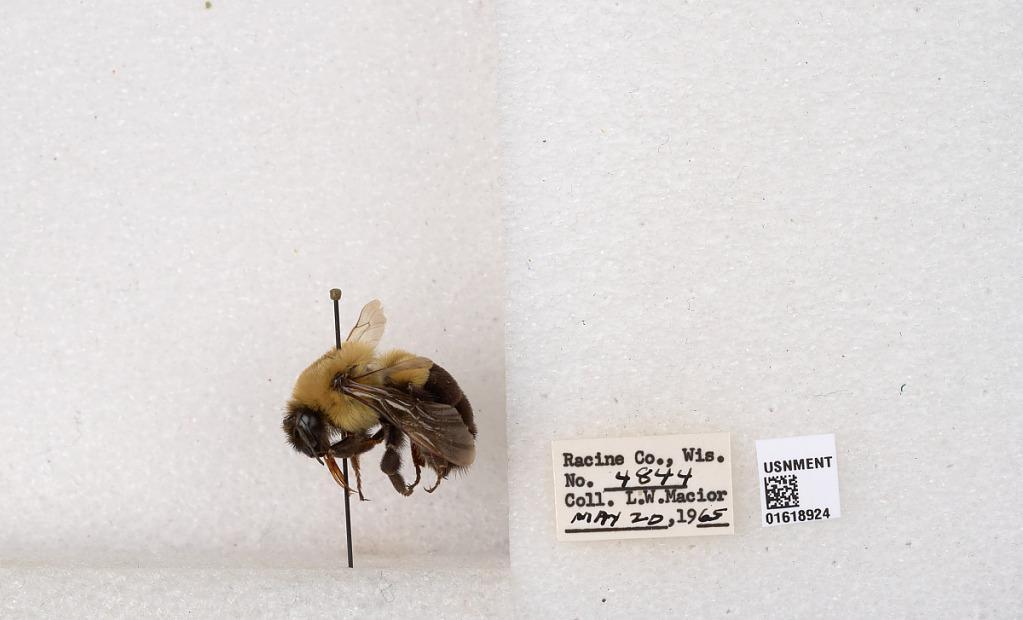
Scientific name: Bombus impatiens Cresson
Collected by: L. Macior
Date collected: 1965-5-20
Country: United States
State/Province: Wisconsin
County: Racine
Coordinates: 42.7299, -87.8123